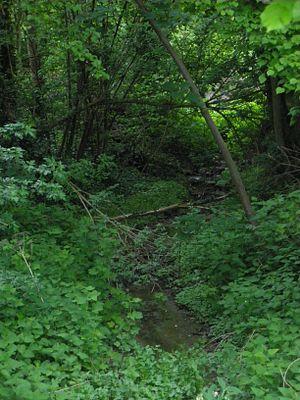
Rivière à Vaugrigneuse, Essonne, France
Vaugrigneuse est une commune française située à trente-trois kilomètres au sud-ouest de Paris dans le département de l'Essonne en région Île-de-France.